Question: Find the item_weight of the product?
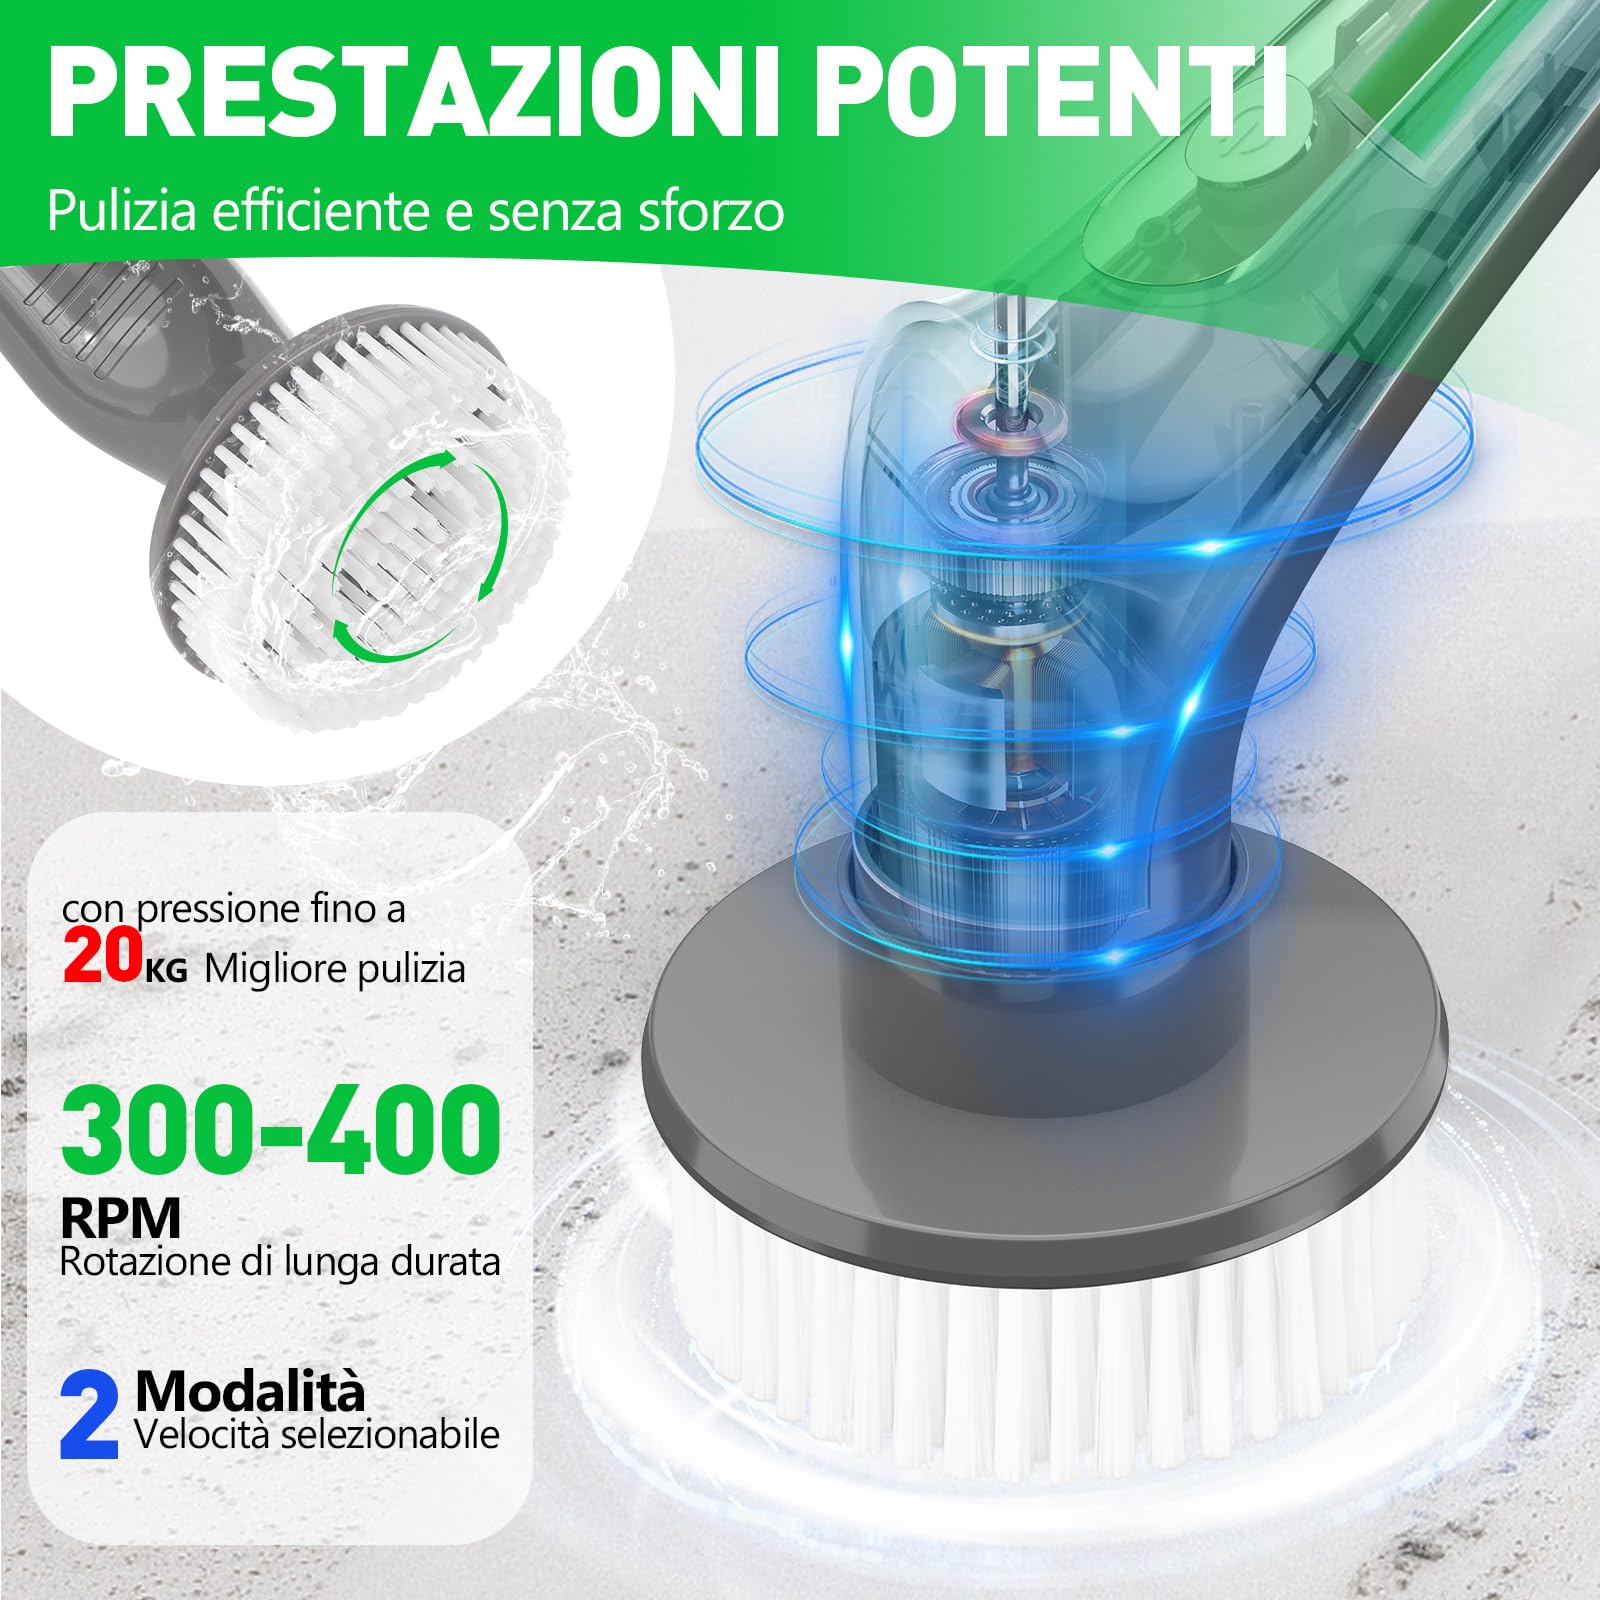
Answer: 20.0 kilogram